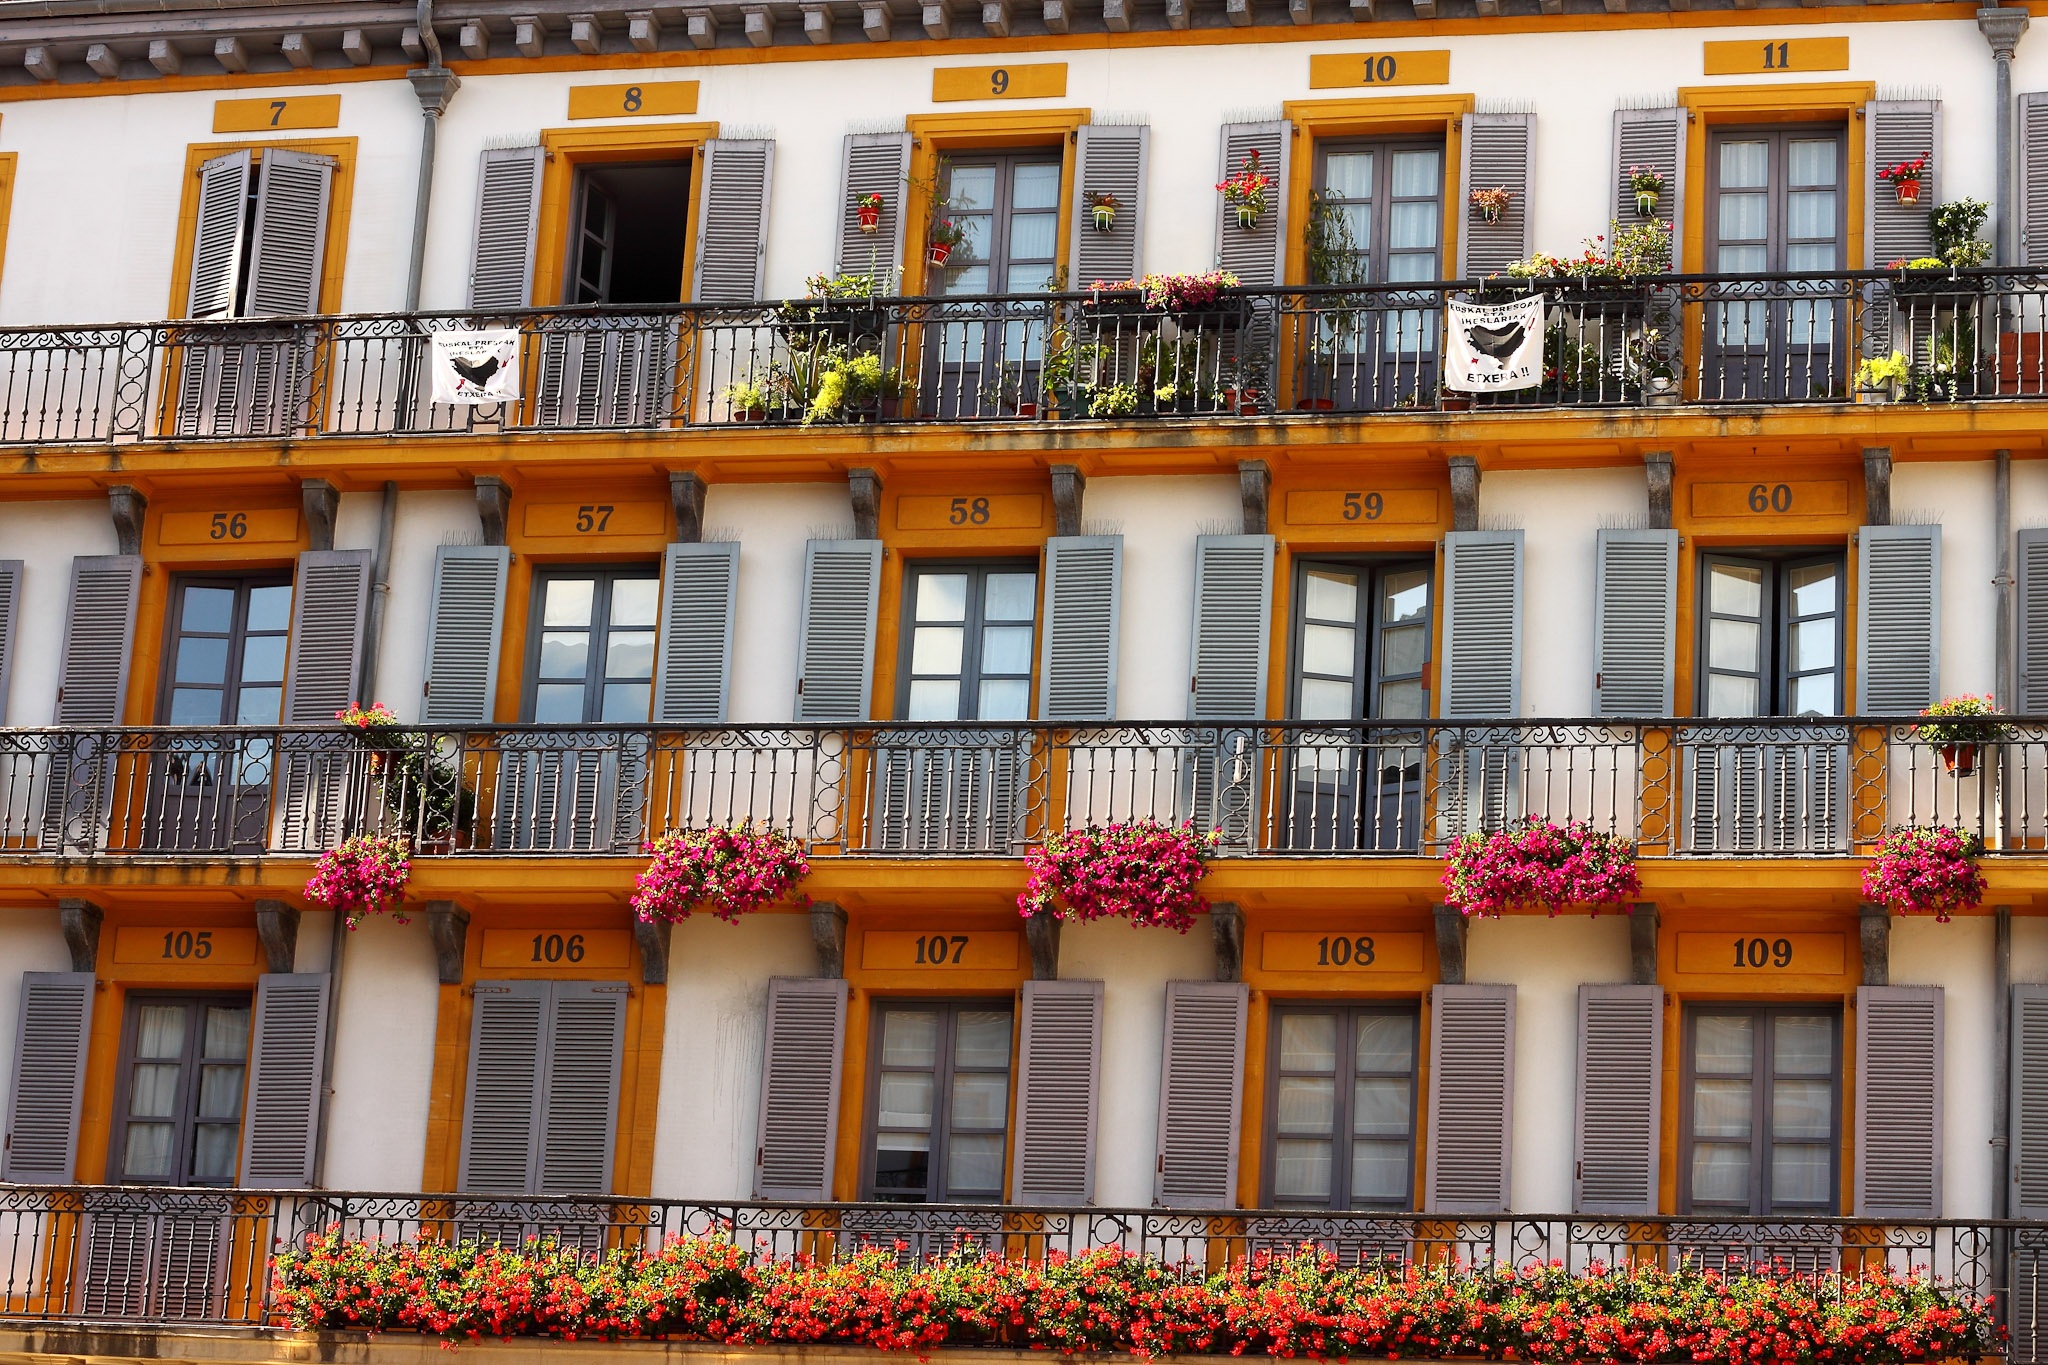
architecture, house, window, building, home, balcony, color, facade, yellow, old town, neighbourhood, home front, hauswand, housewife, urban area, residential area